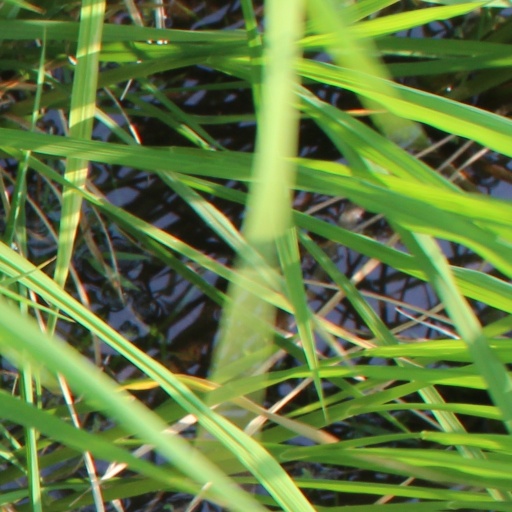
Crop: rice